Google Maps pin

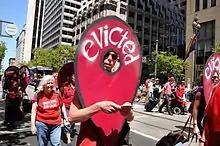
Pride San Francisco, 2013

When Metahaven, an Amsterdam-based studio for design and research, was charged with drafting concepts for WikiLeaks' new visual identity, they considered integrating the Google Maps pin, inverted. This suggested a dripping leak, and the impossibility of pinpointing the source.